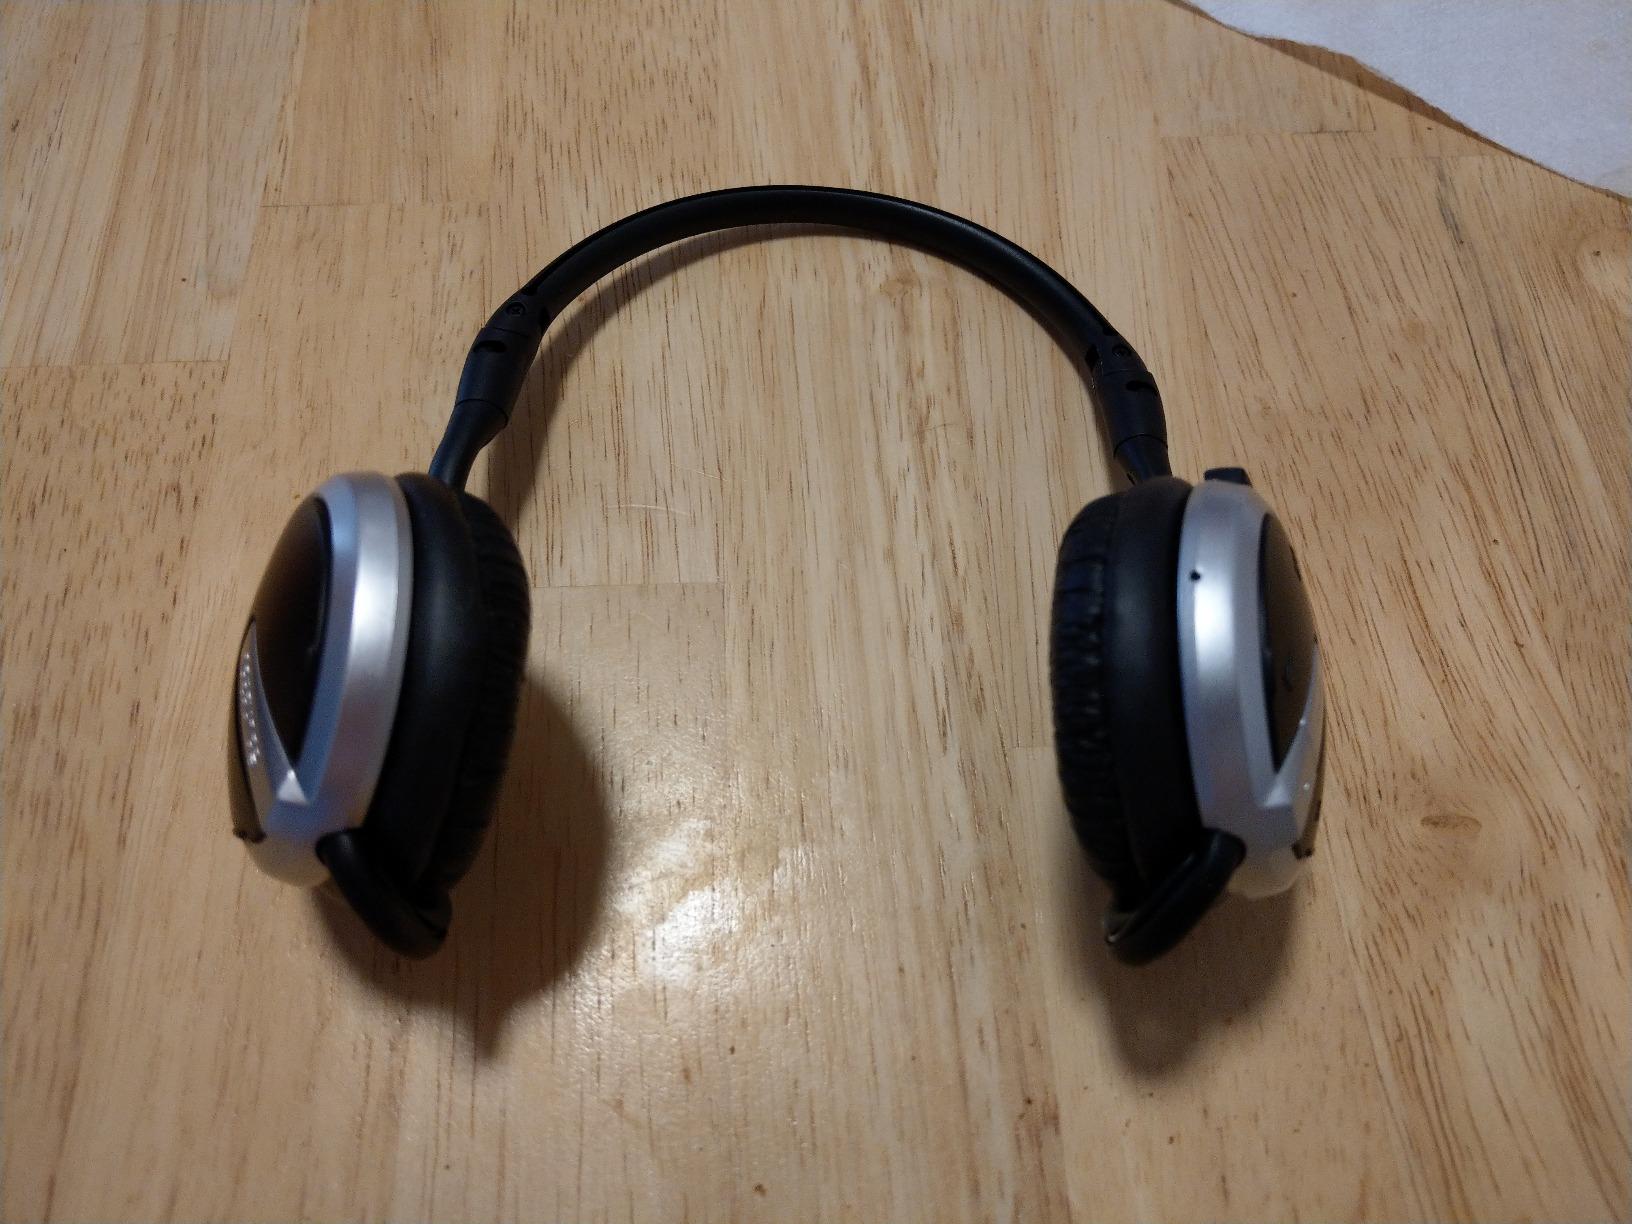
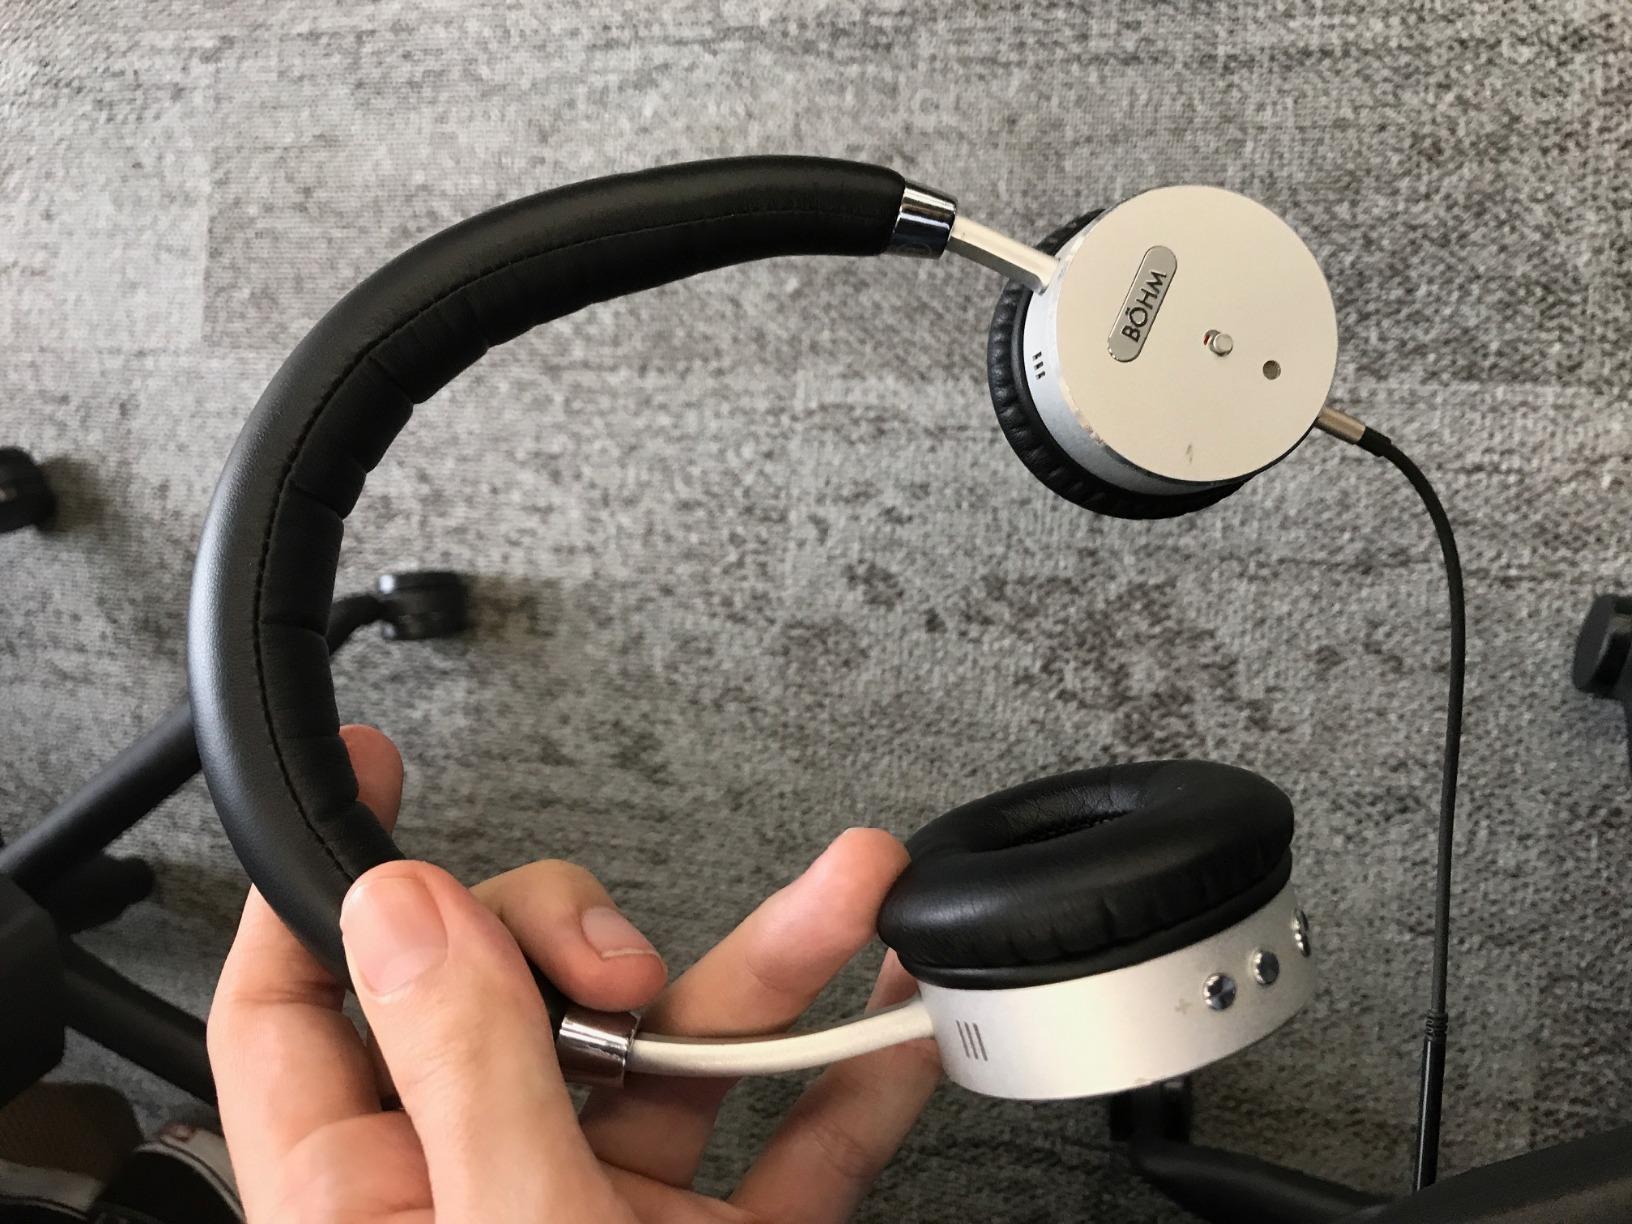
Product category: headphones
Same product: no